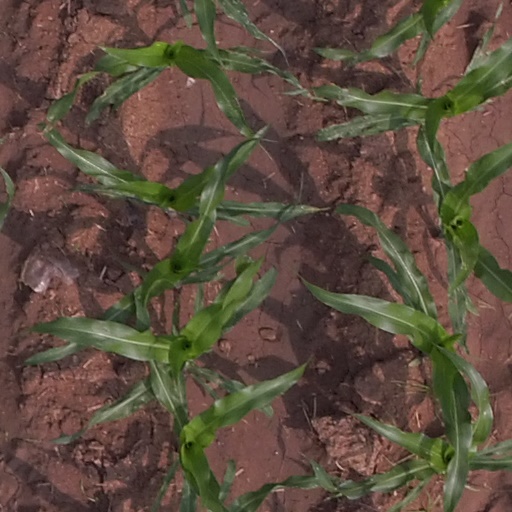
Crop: maize; corn